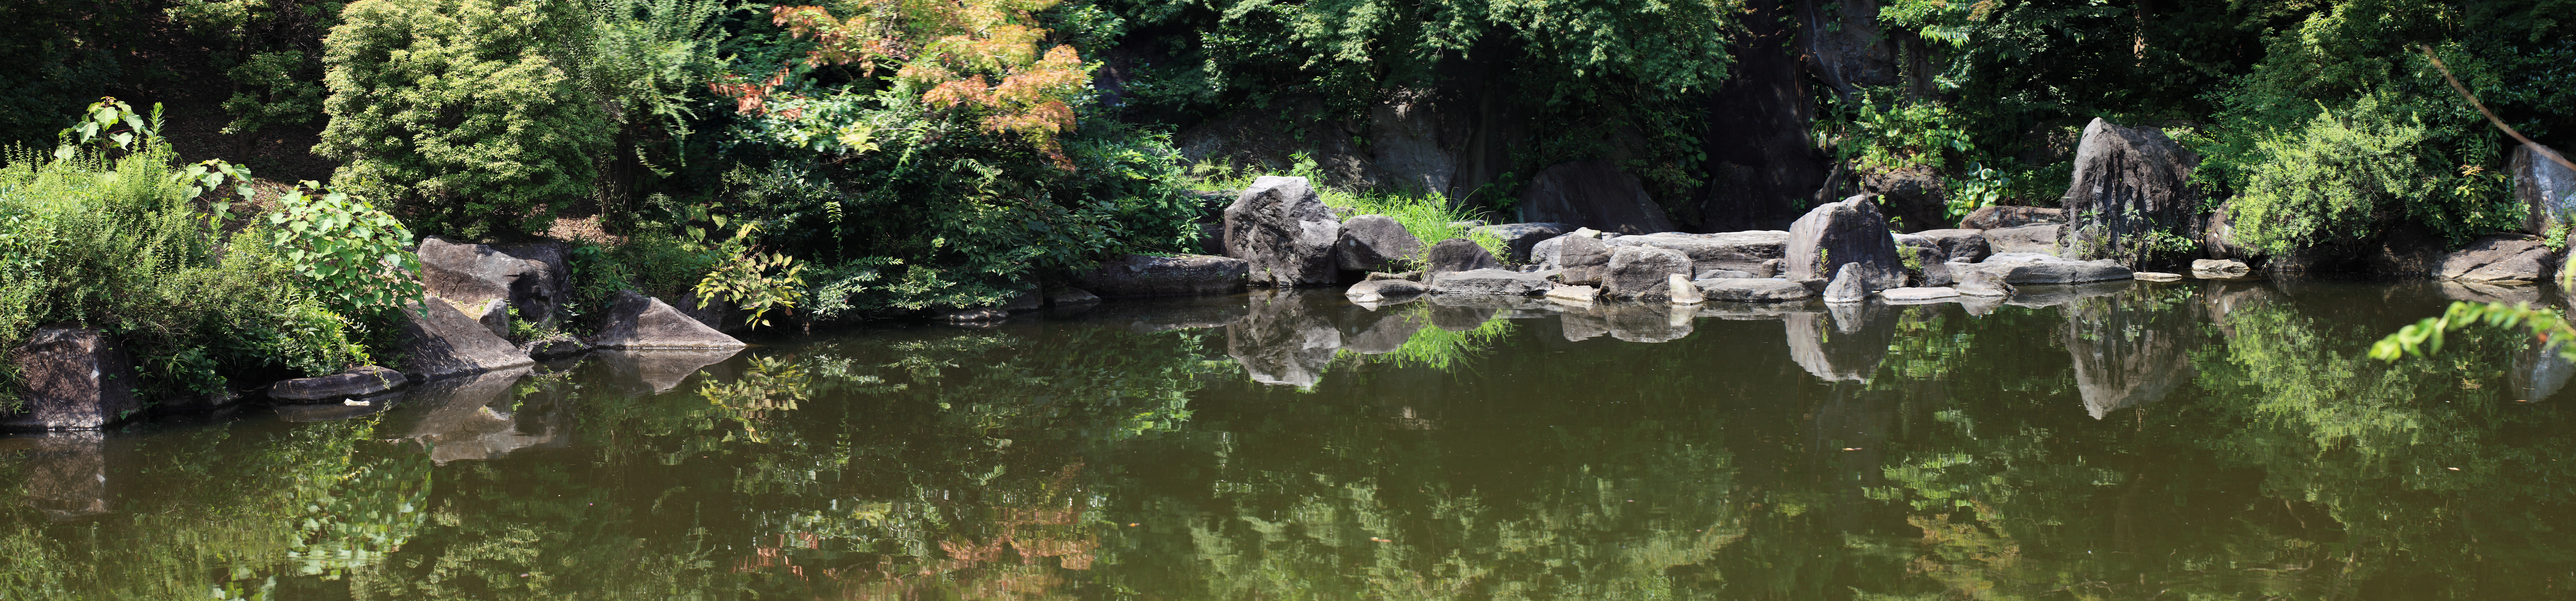
panorama, pond, high, garden, waterway, body of water, japanese, tochigi, photomerge, 5d, style, hires, markii, pano, hi, res, resolution, stitch, mikamoyama, shimotsuga